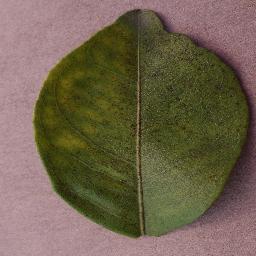
Label: Orange___Haunglongbing_(Citrus_greening)